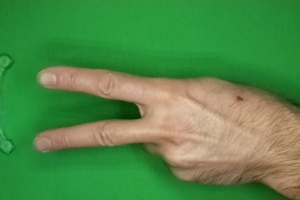
Label: scissors